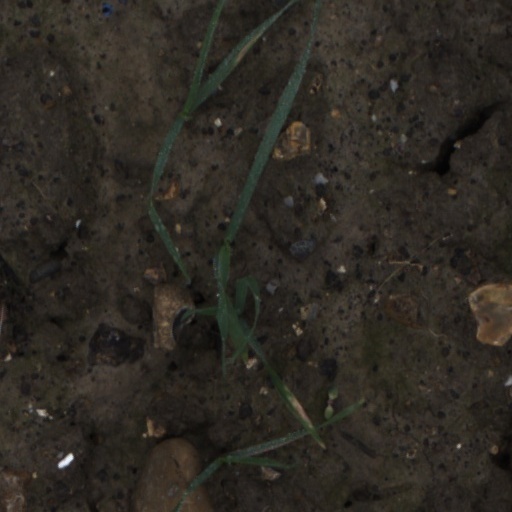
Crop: wheat